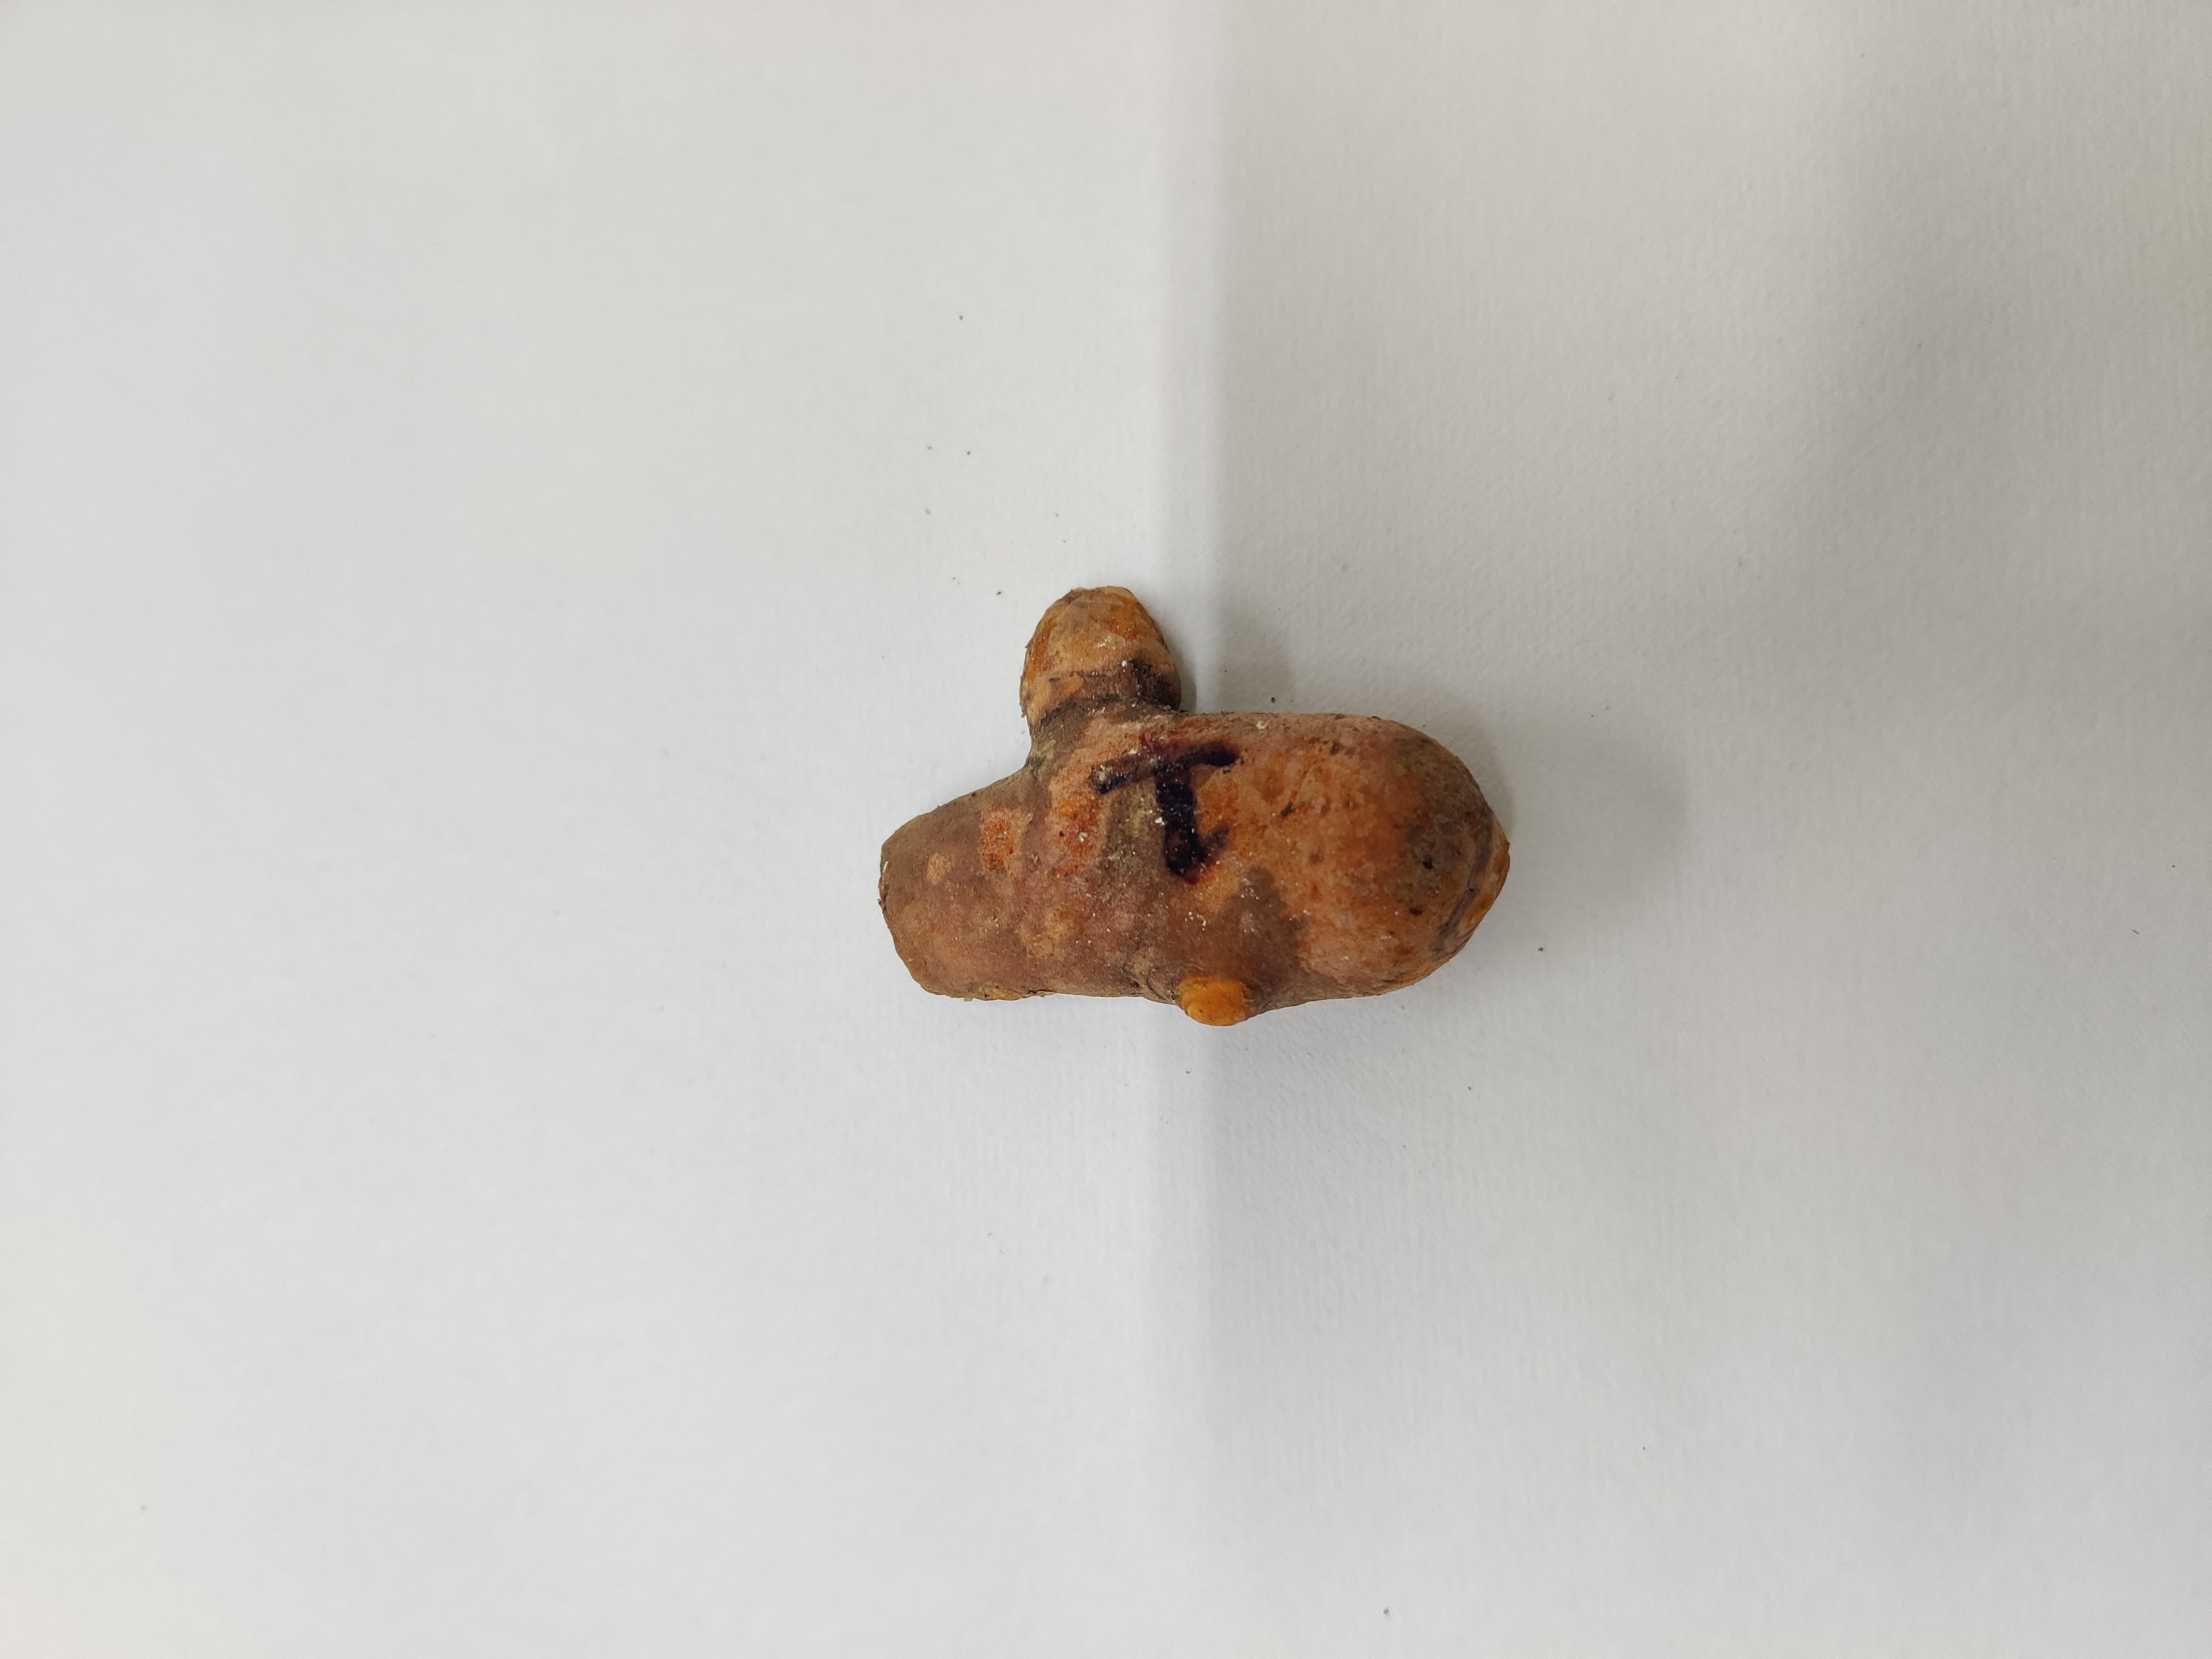
Crop: Turmeric
Condition: Fresh